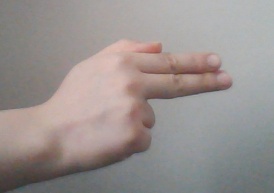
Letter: ghain